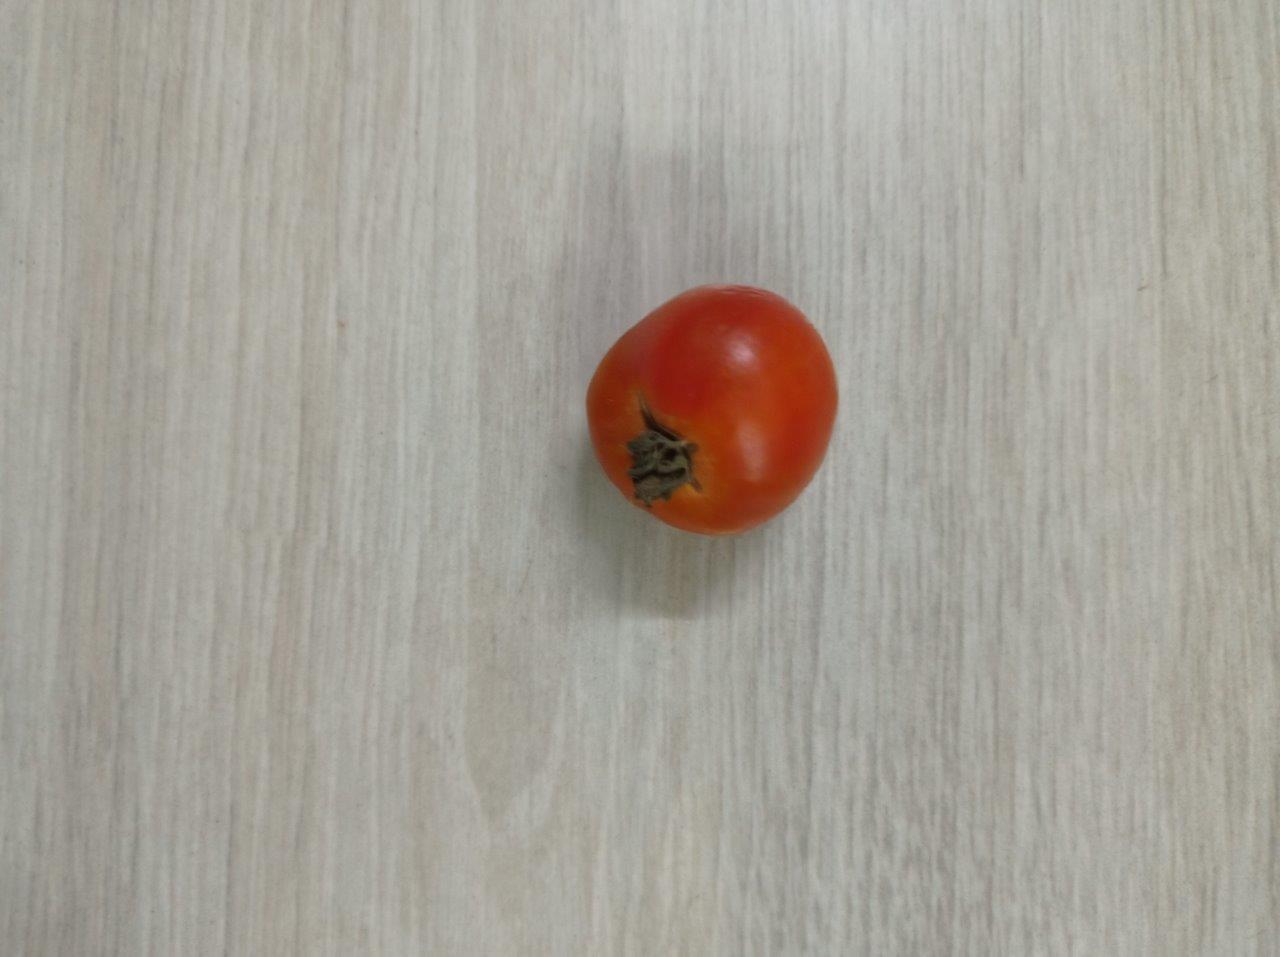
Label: Fresh